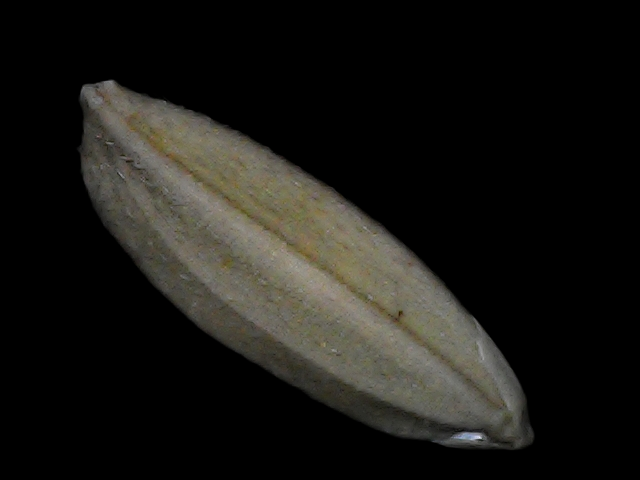
Rice variety: Bd72